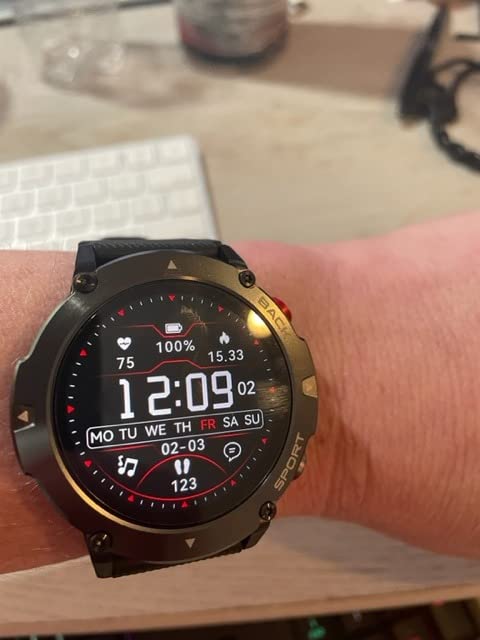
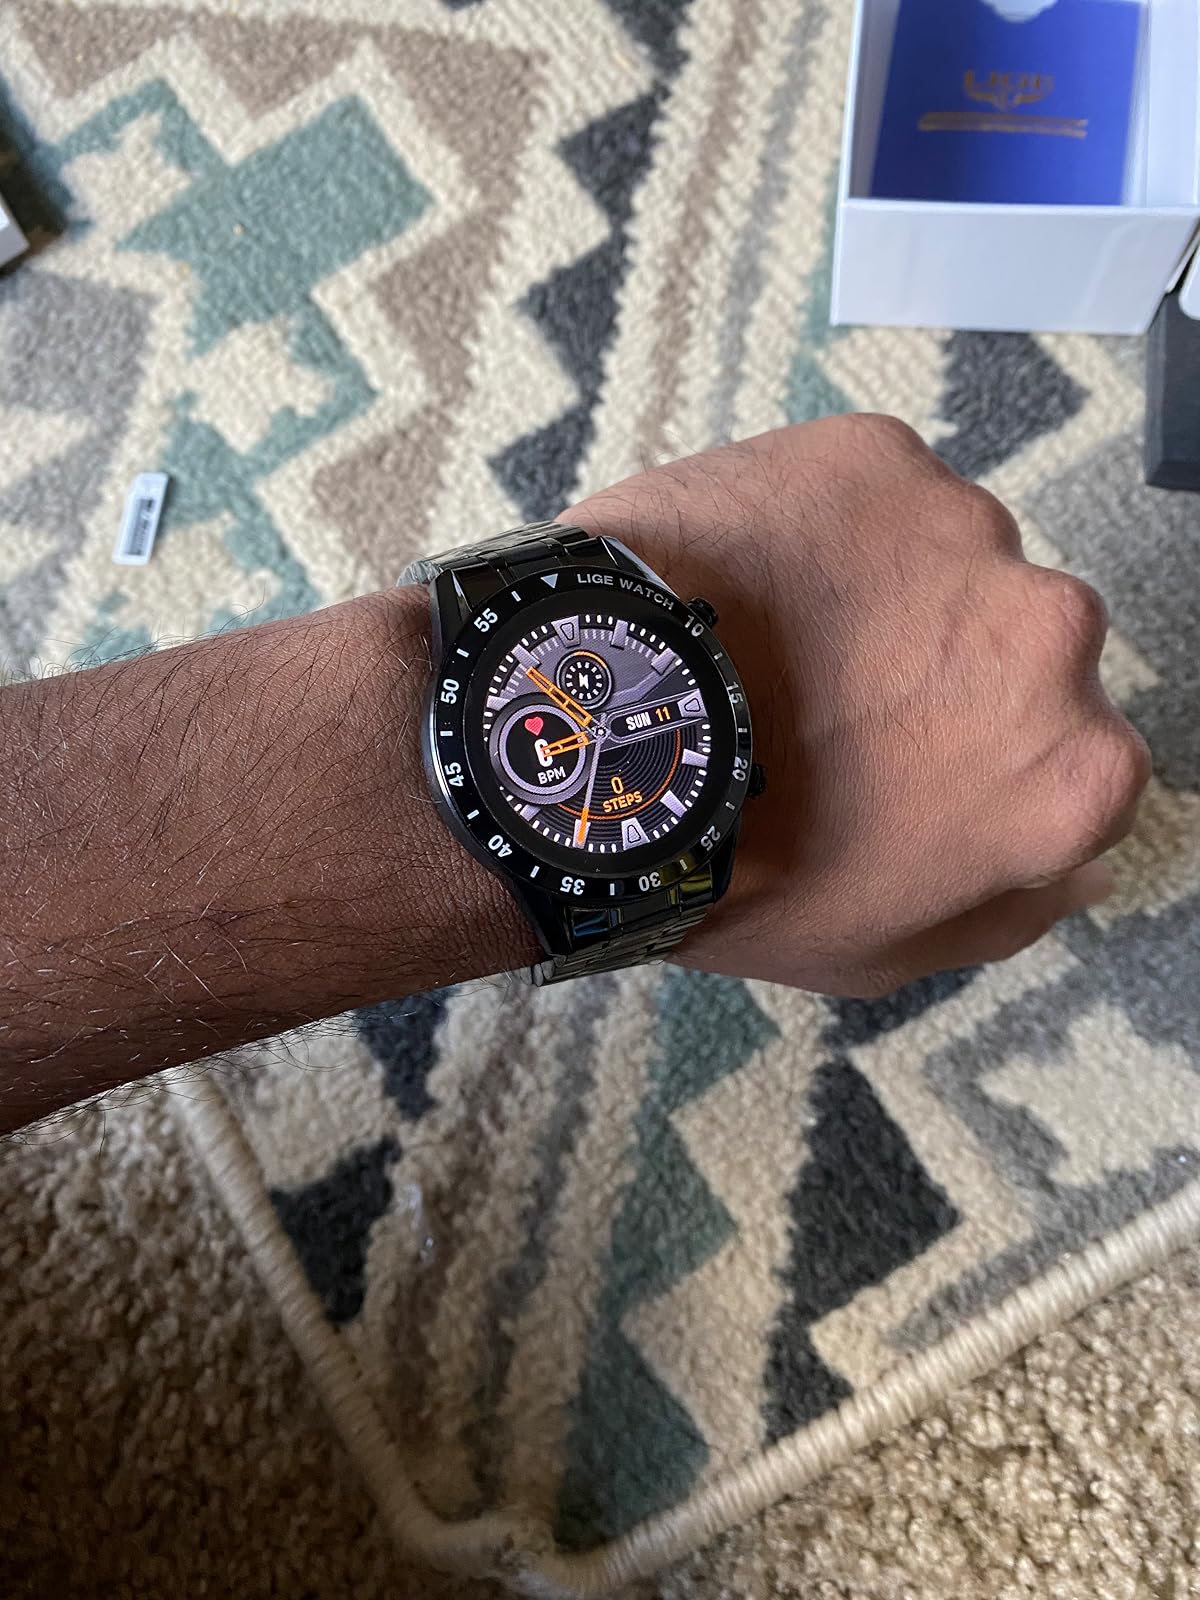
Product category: smartwatch
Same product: no